Robeilys Peinado

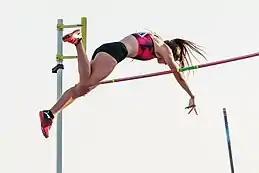
Robeilys Peinado jumping during the IAAF World Challenge Meeting Madrid 2017.

Peinado started off as a gymnast but switched to pole vault aged 12 as she was getting too tall for the sport. Her personal best in the event is 4.70 metres set in Cochabamba in 2018. This is the current national record.